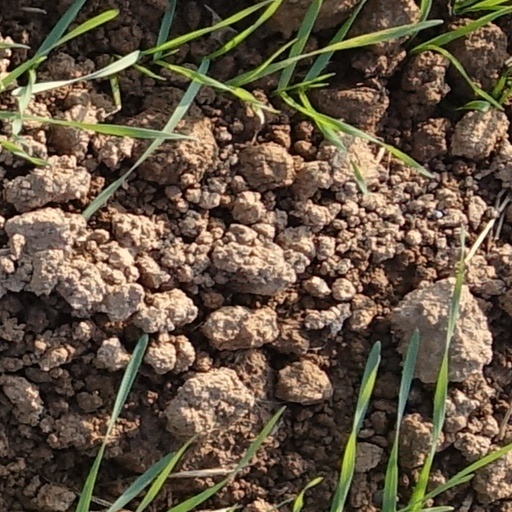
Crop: wheat